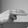
ASL letter: H